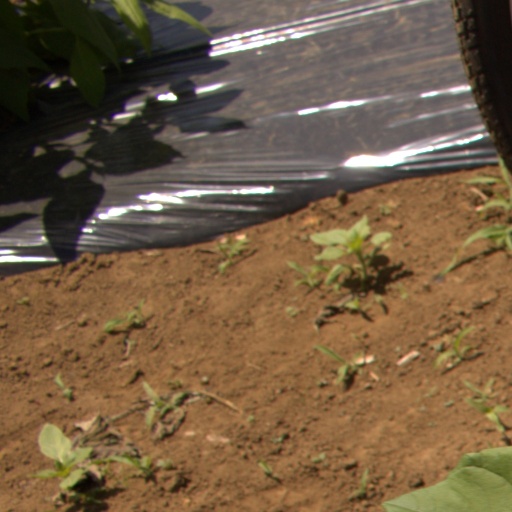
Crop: Jerusalem artichoke